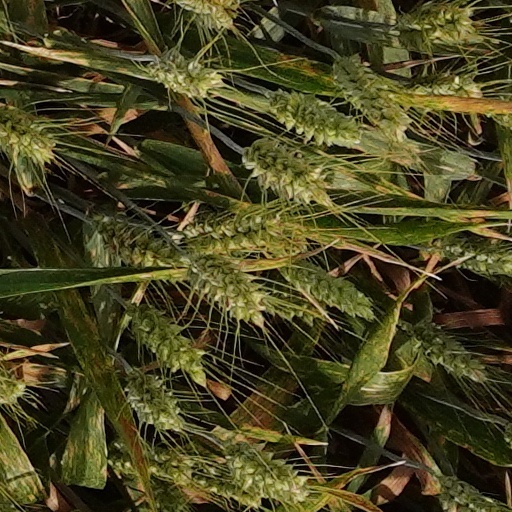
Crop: wheat